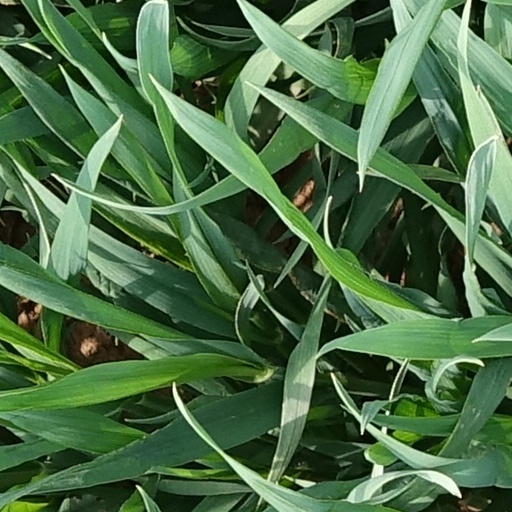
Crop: wheat